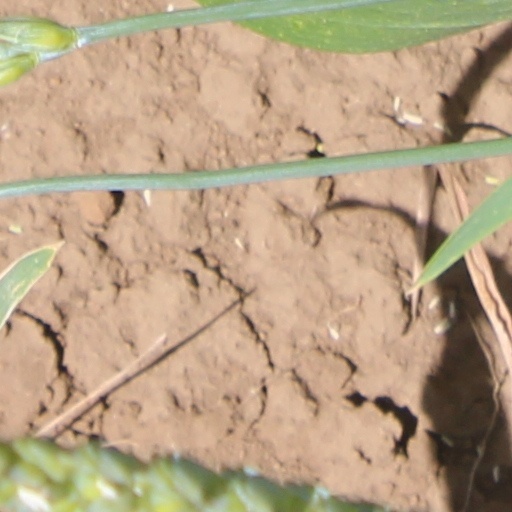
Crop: wheat